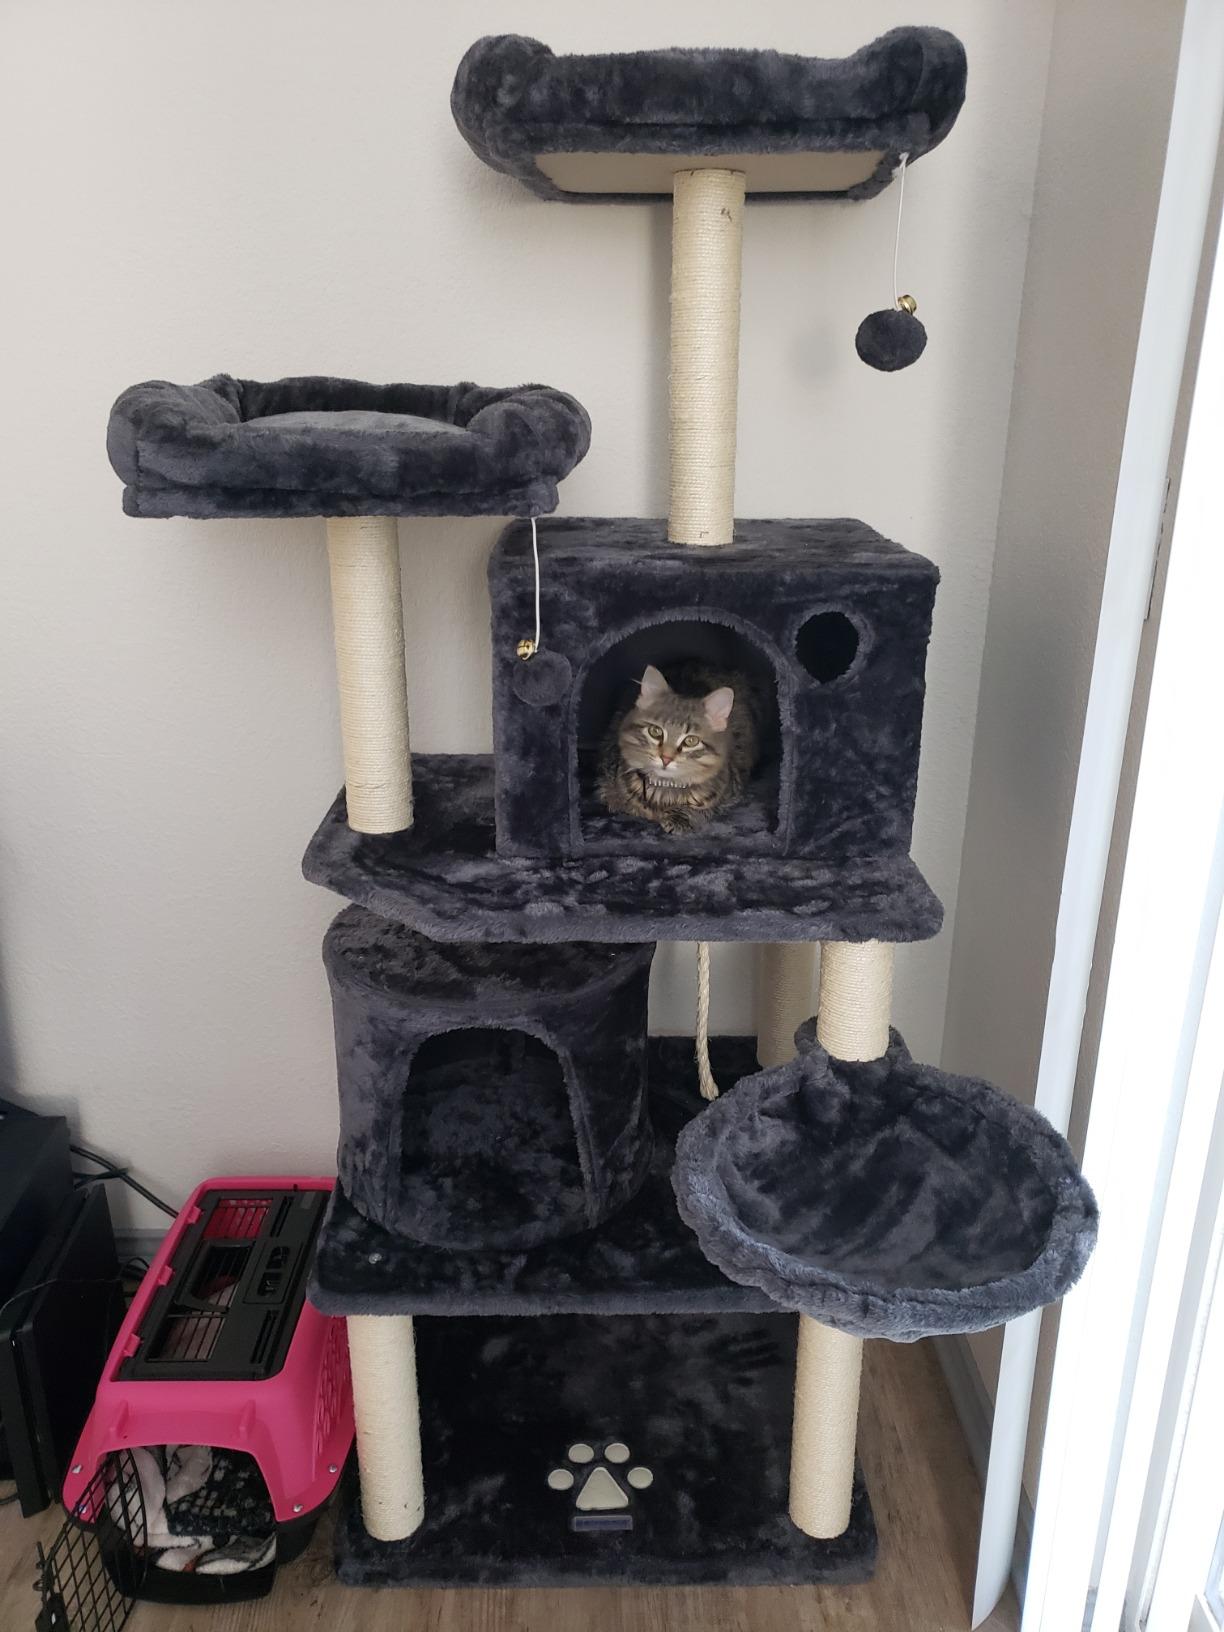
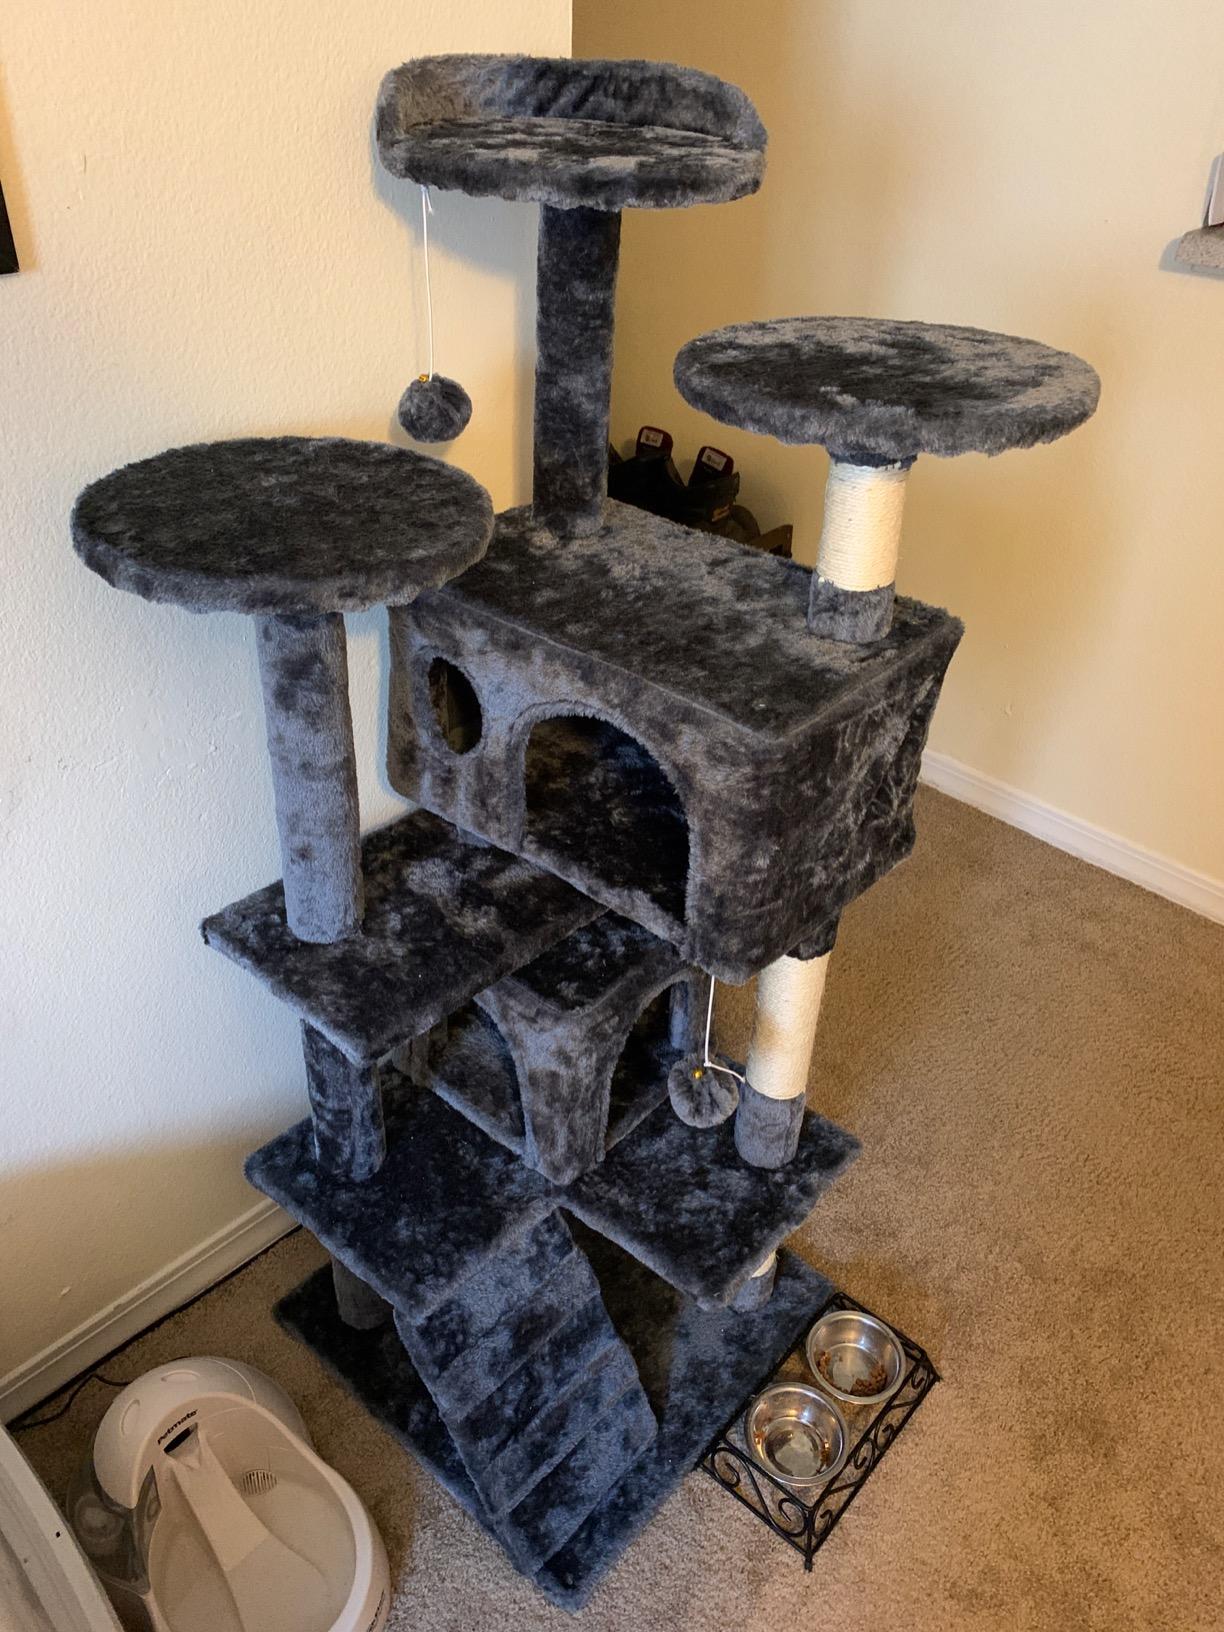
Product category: items_cat tree
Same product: no